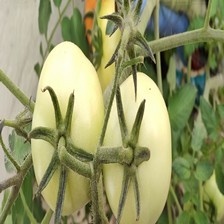
Label: tomato